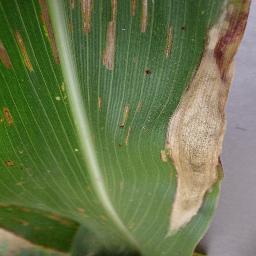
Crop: corn
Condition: (maize)_northern_blight